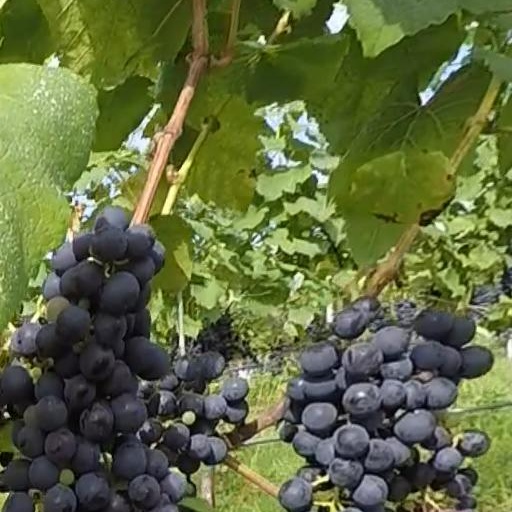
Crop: grape